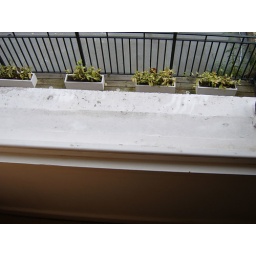
top bedroom window sill in poor condition